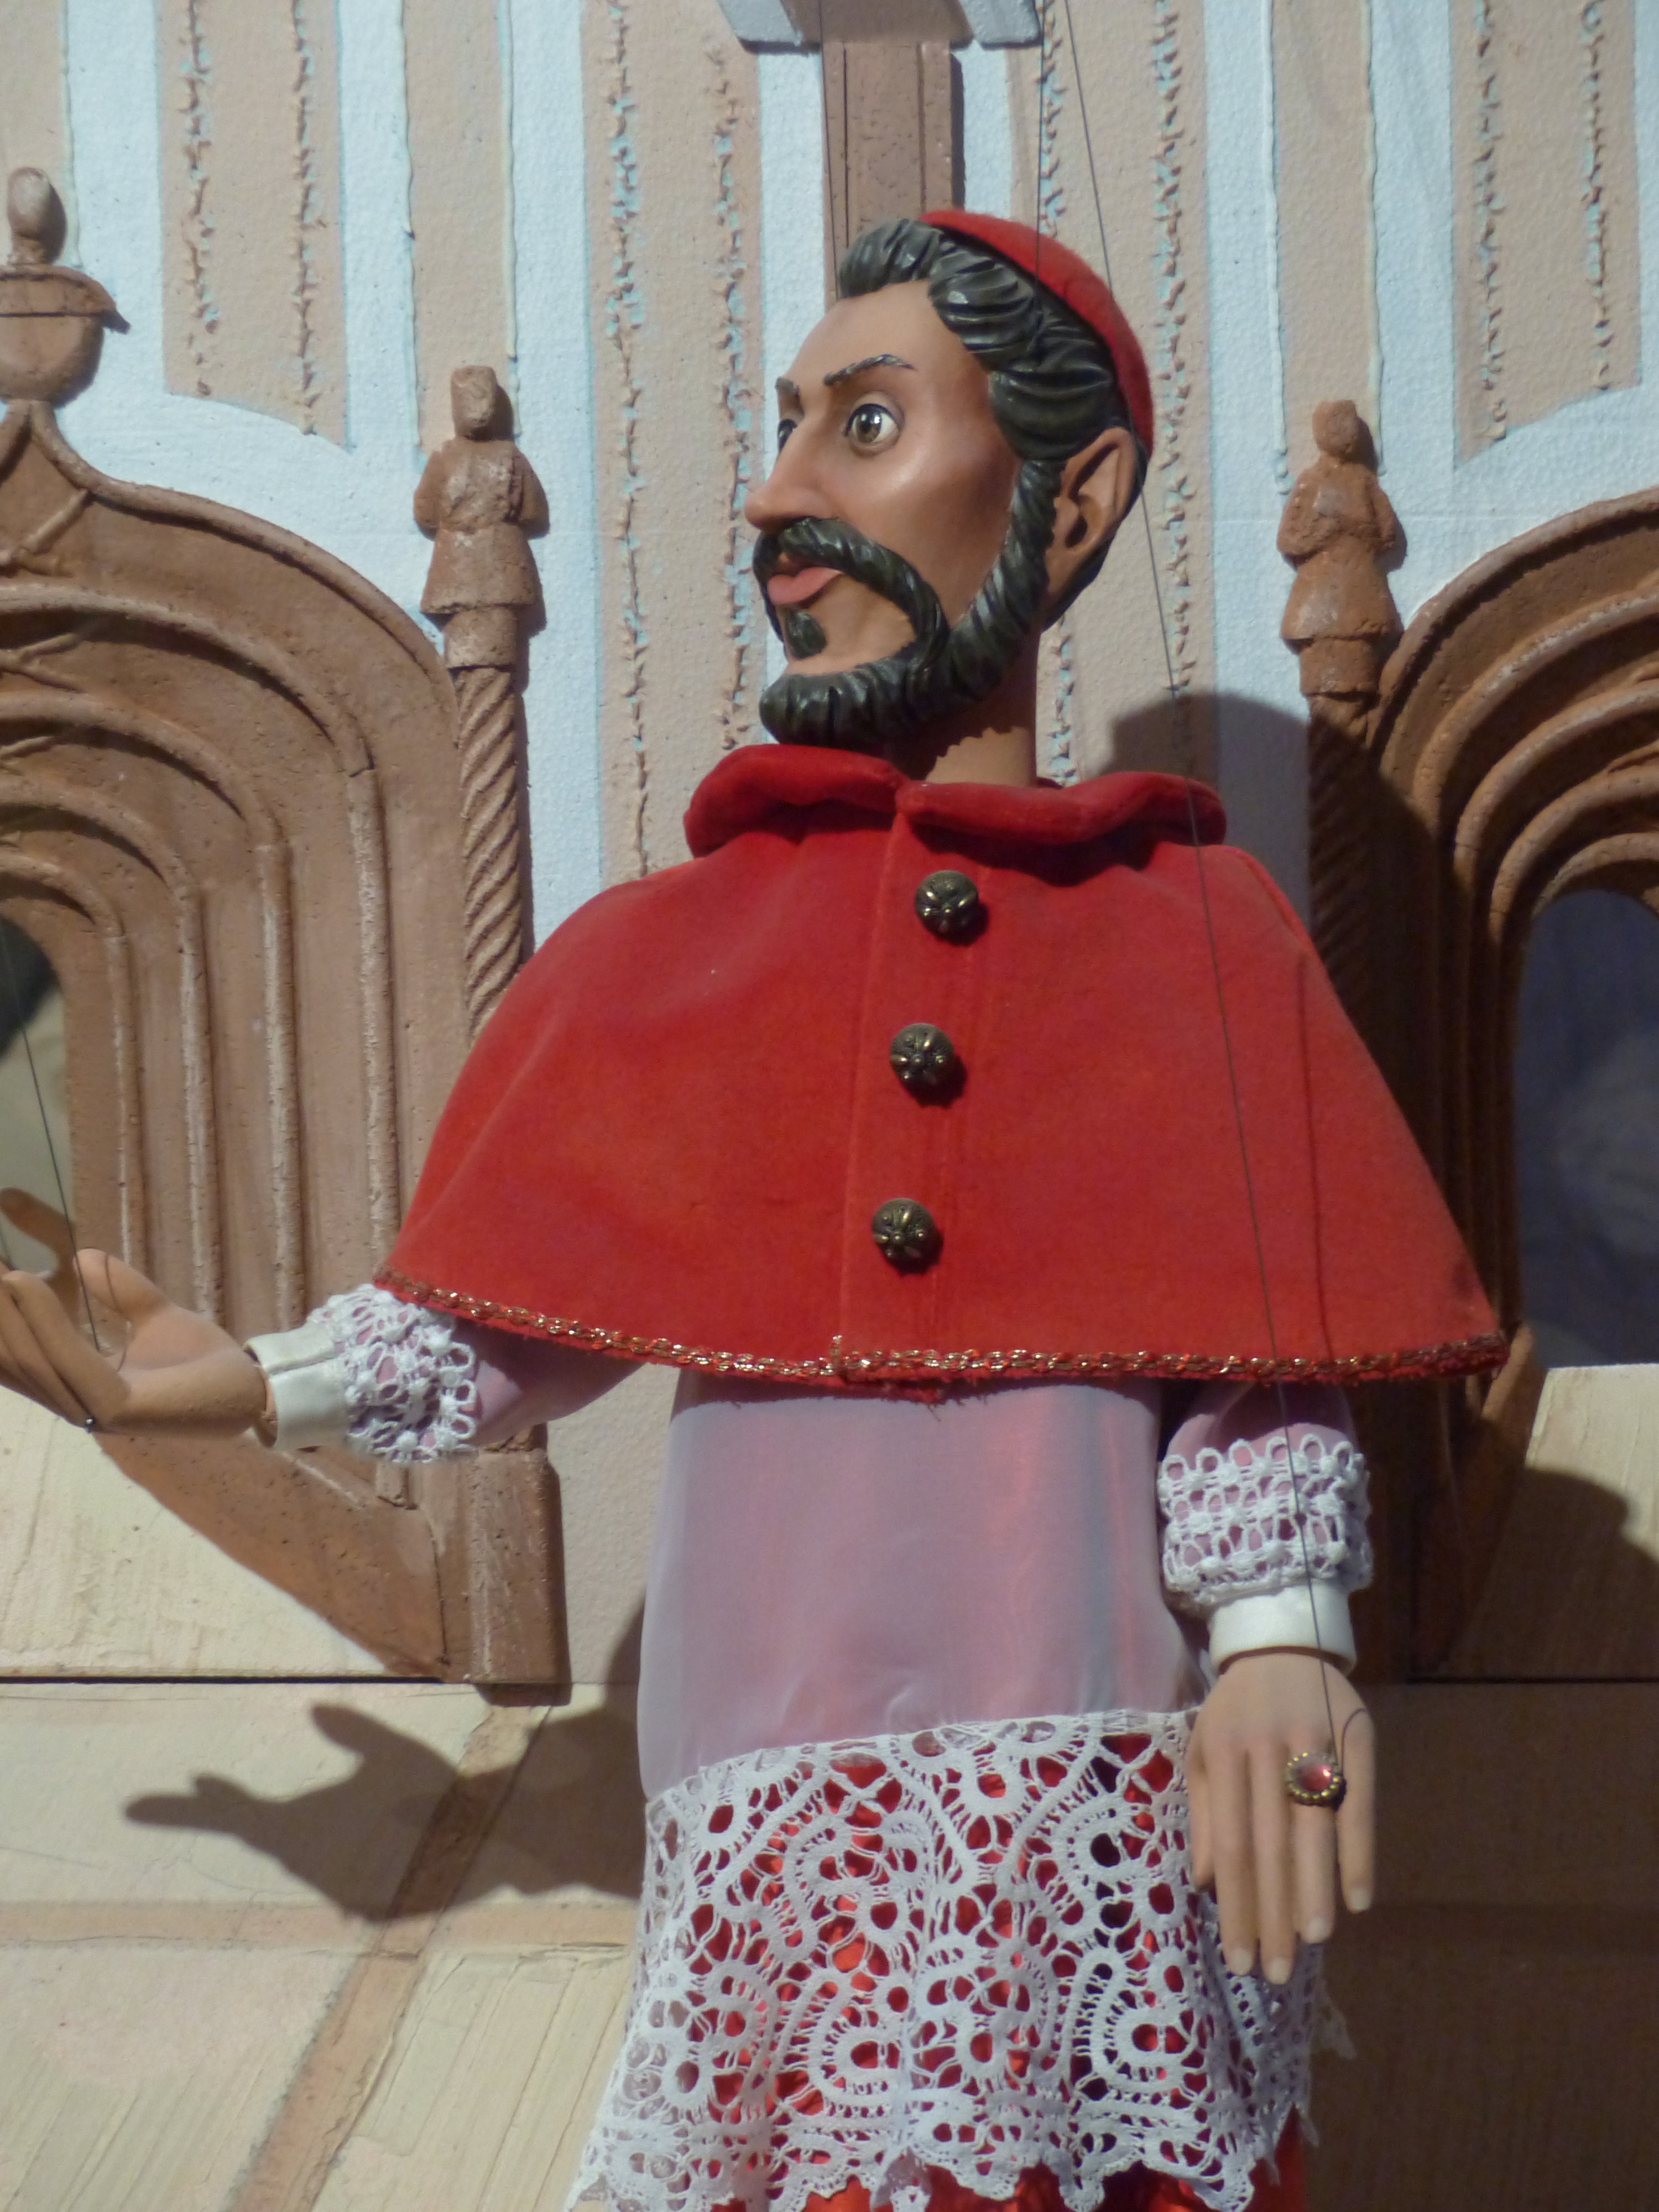
red, fashion, clothing, outerwear, puppet, doll, art, dress, bishop, costume, acting, habit, archbishop, puppeteer, wolf diet rich